Jamie Gray Hyder

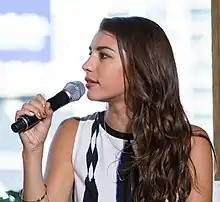
Hyder at the 2016 San Diego Comic-Con

Jamie Gray Hyder is an American actress and model. She performed voice and motion capture work for the role of Lieutenant Nora Salter in "" and voice acted for the operator Roze in "". She also played Lucia Solano in season 2 of "Graceland", and the werewolf Danielle in Seasons 5 and 6 of "True Blood". Hyder starred as Detective Katriona "Kat" Tamin on "" from 2019 to 2021.